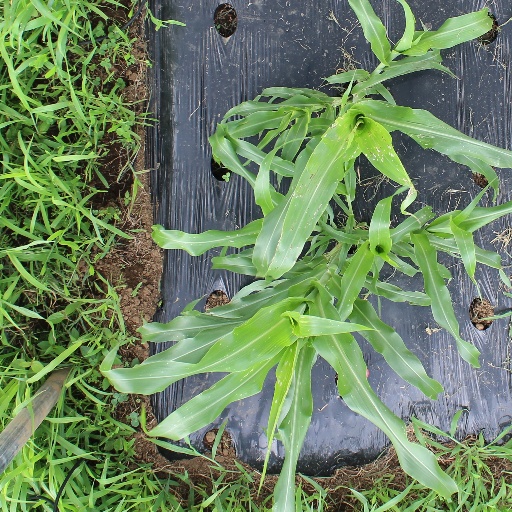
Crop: sorghum